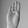
ASL letter: B